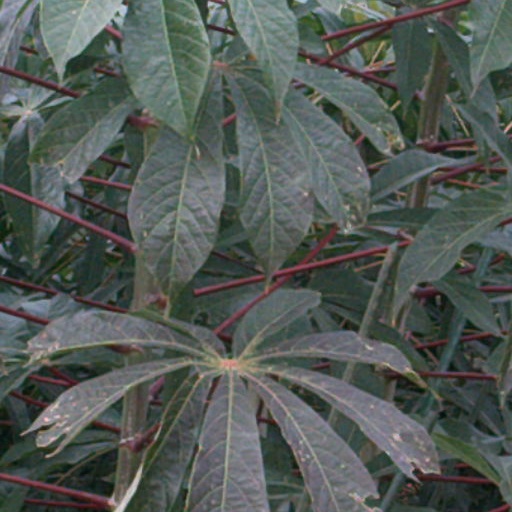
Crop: cassava